Seashell resonance

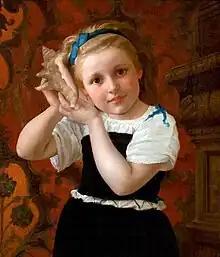
"Listening to the sea shell" by Charles Victor Thirion

Seashell resonance refers to a popular folk myth that the sound of the ocean may be heard through seashells, particularly conch shells. This effect is similarly observed in any resonant cavity, such as an empty cup or a hand clasped to the ear.